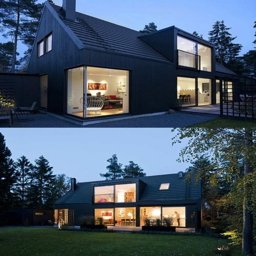
beautiful house in the country